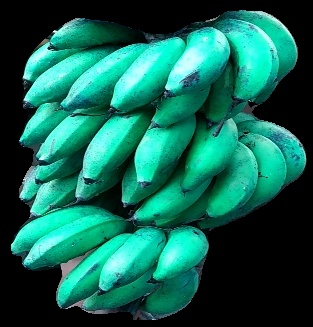
Variety: rasbale
Grade: grade3